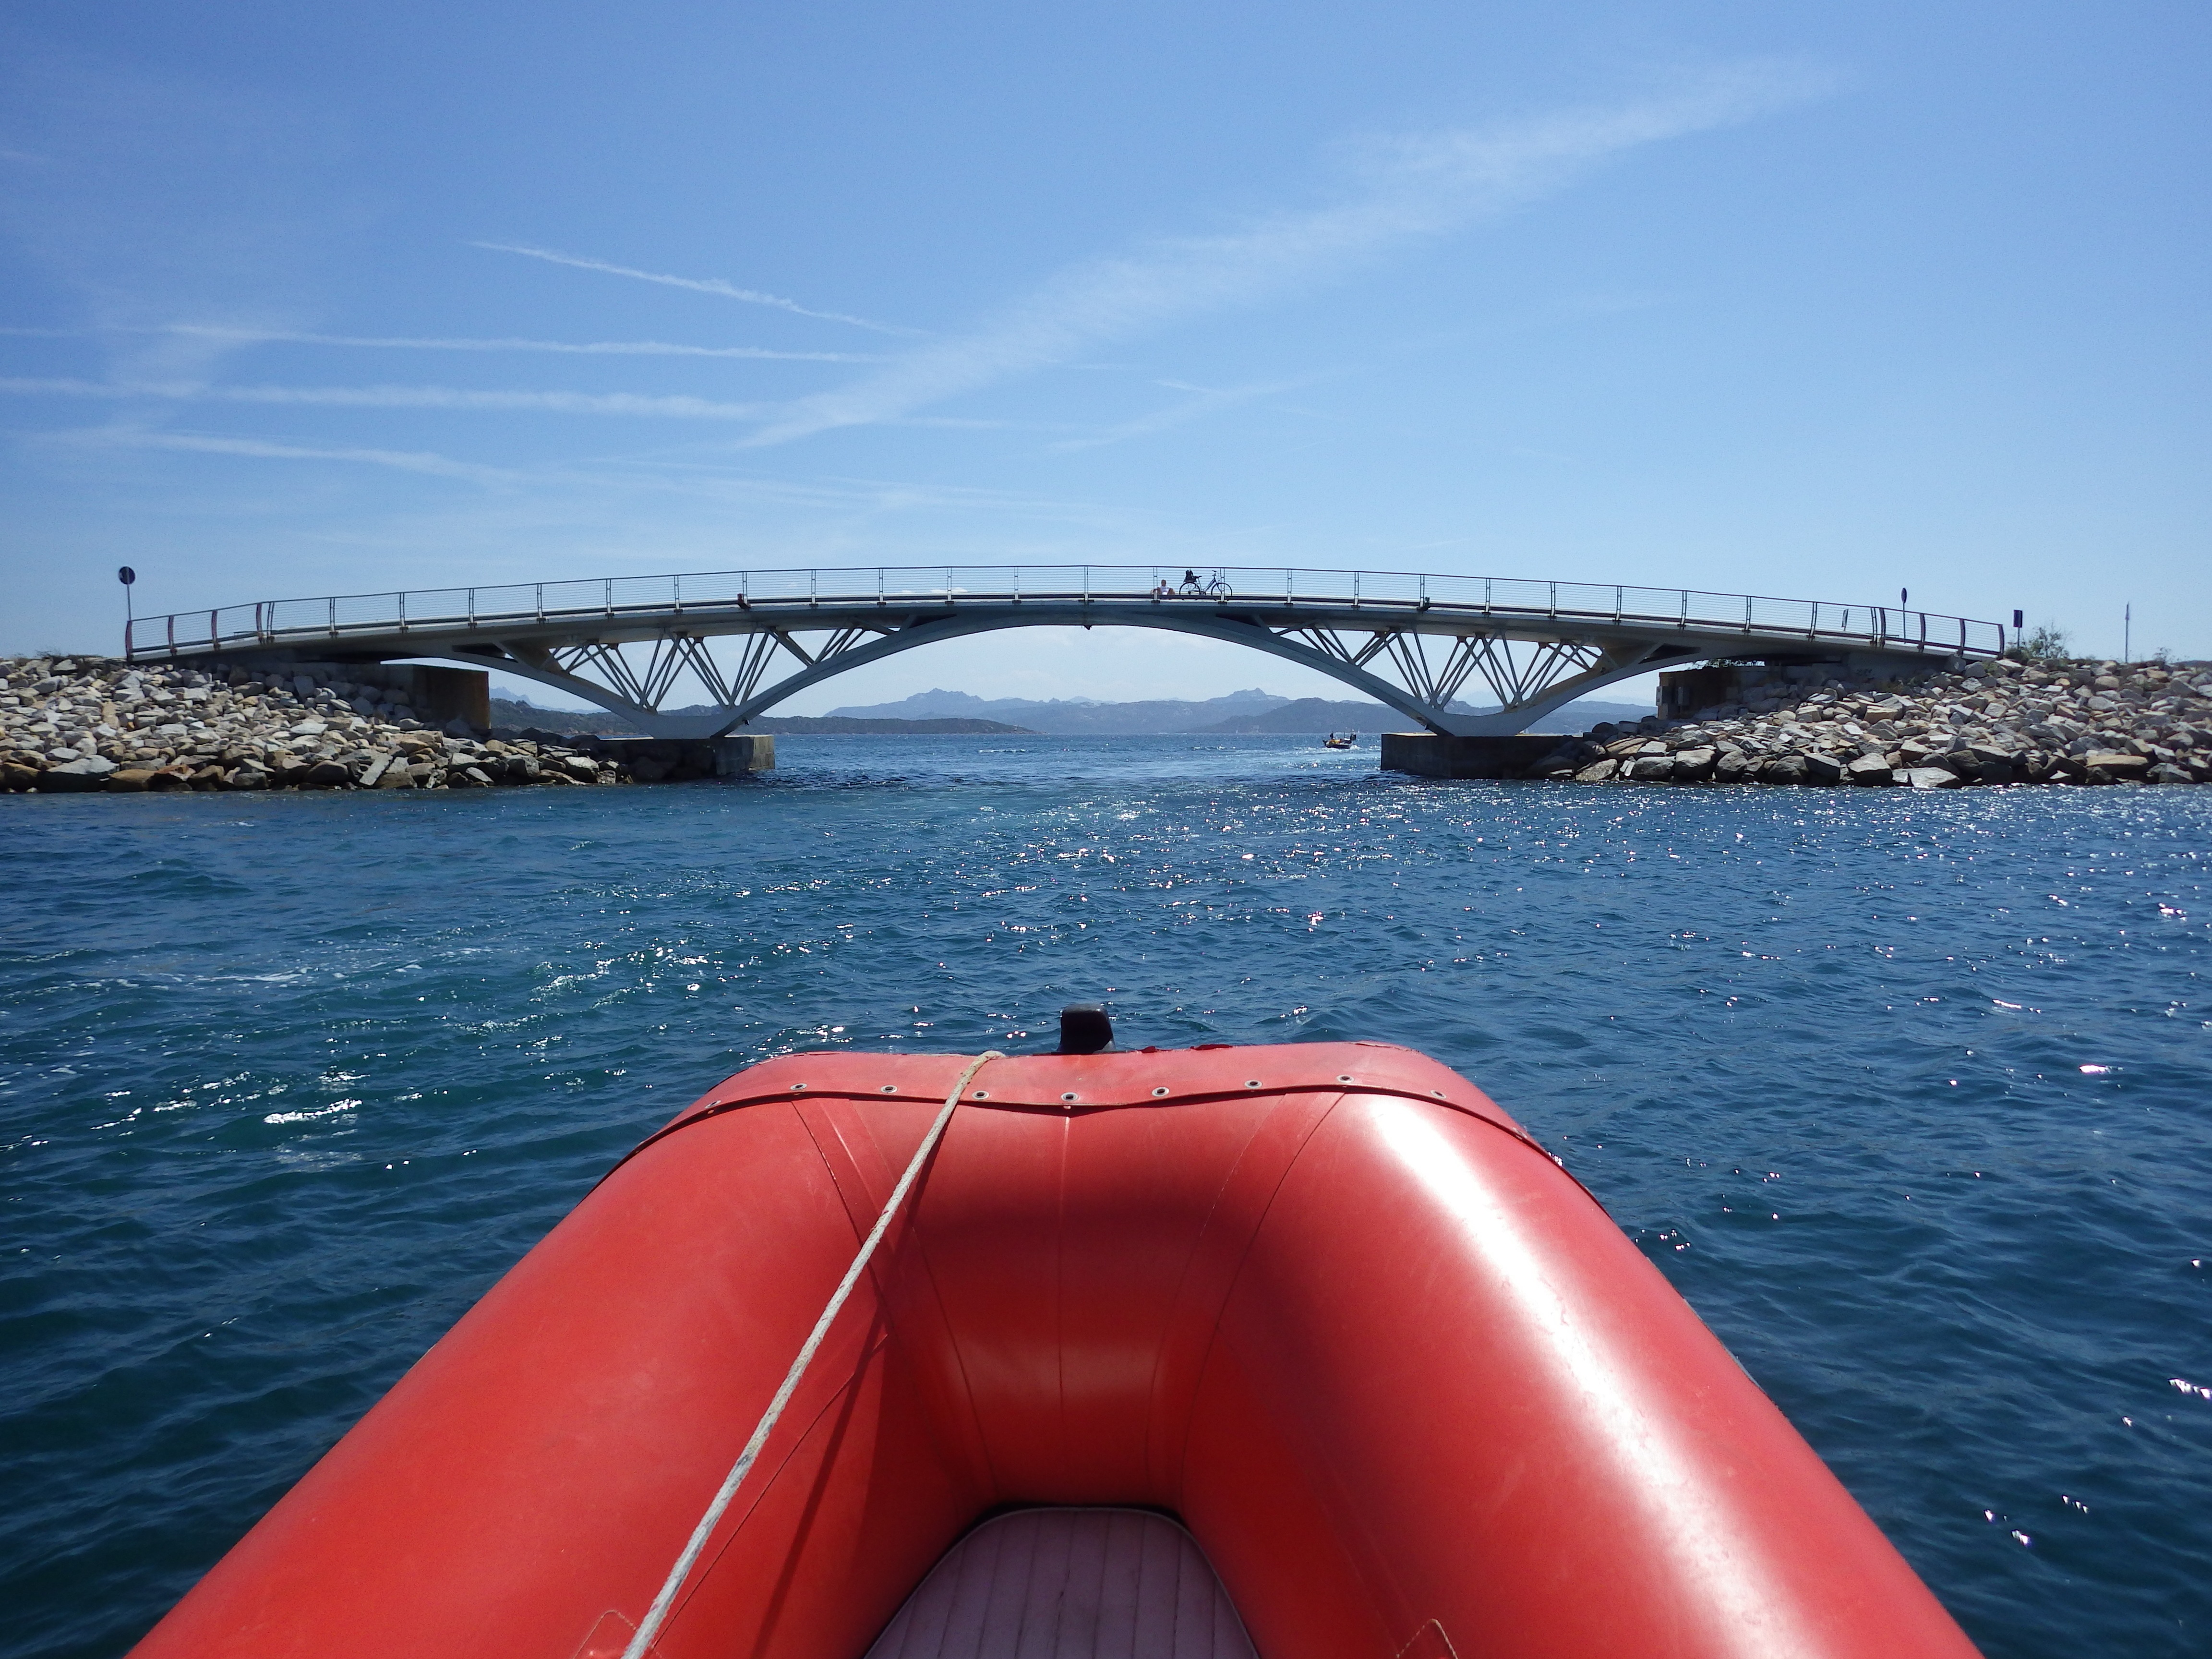
sea, boat, bridge, paddle, vehicle, kayak, sports equipment, holidays, boating, kayaking, watercraft, inflatable, sardinia, sea kayak, watercraft rowing, la maddalena, caprera